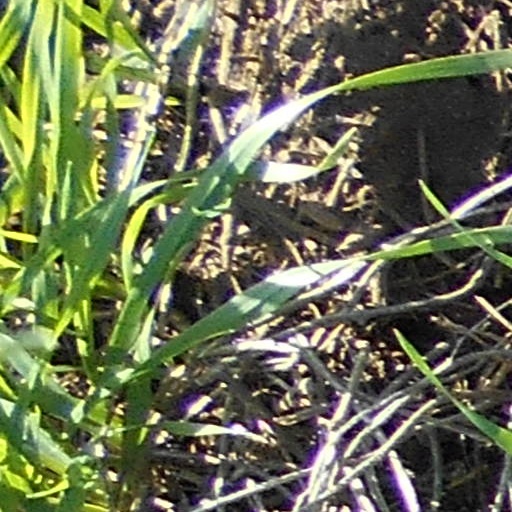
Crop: wheat